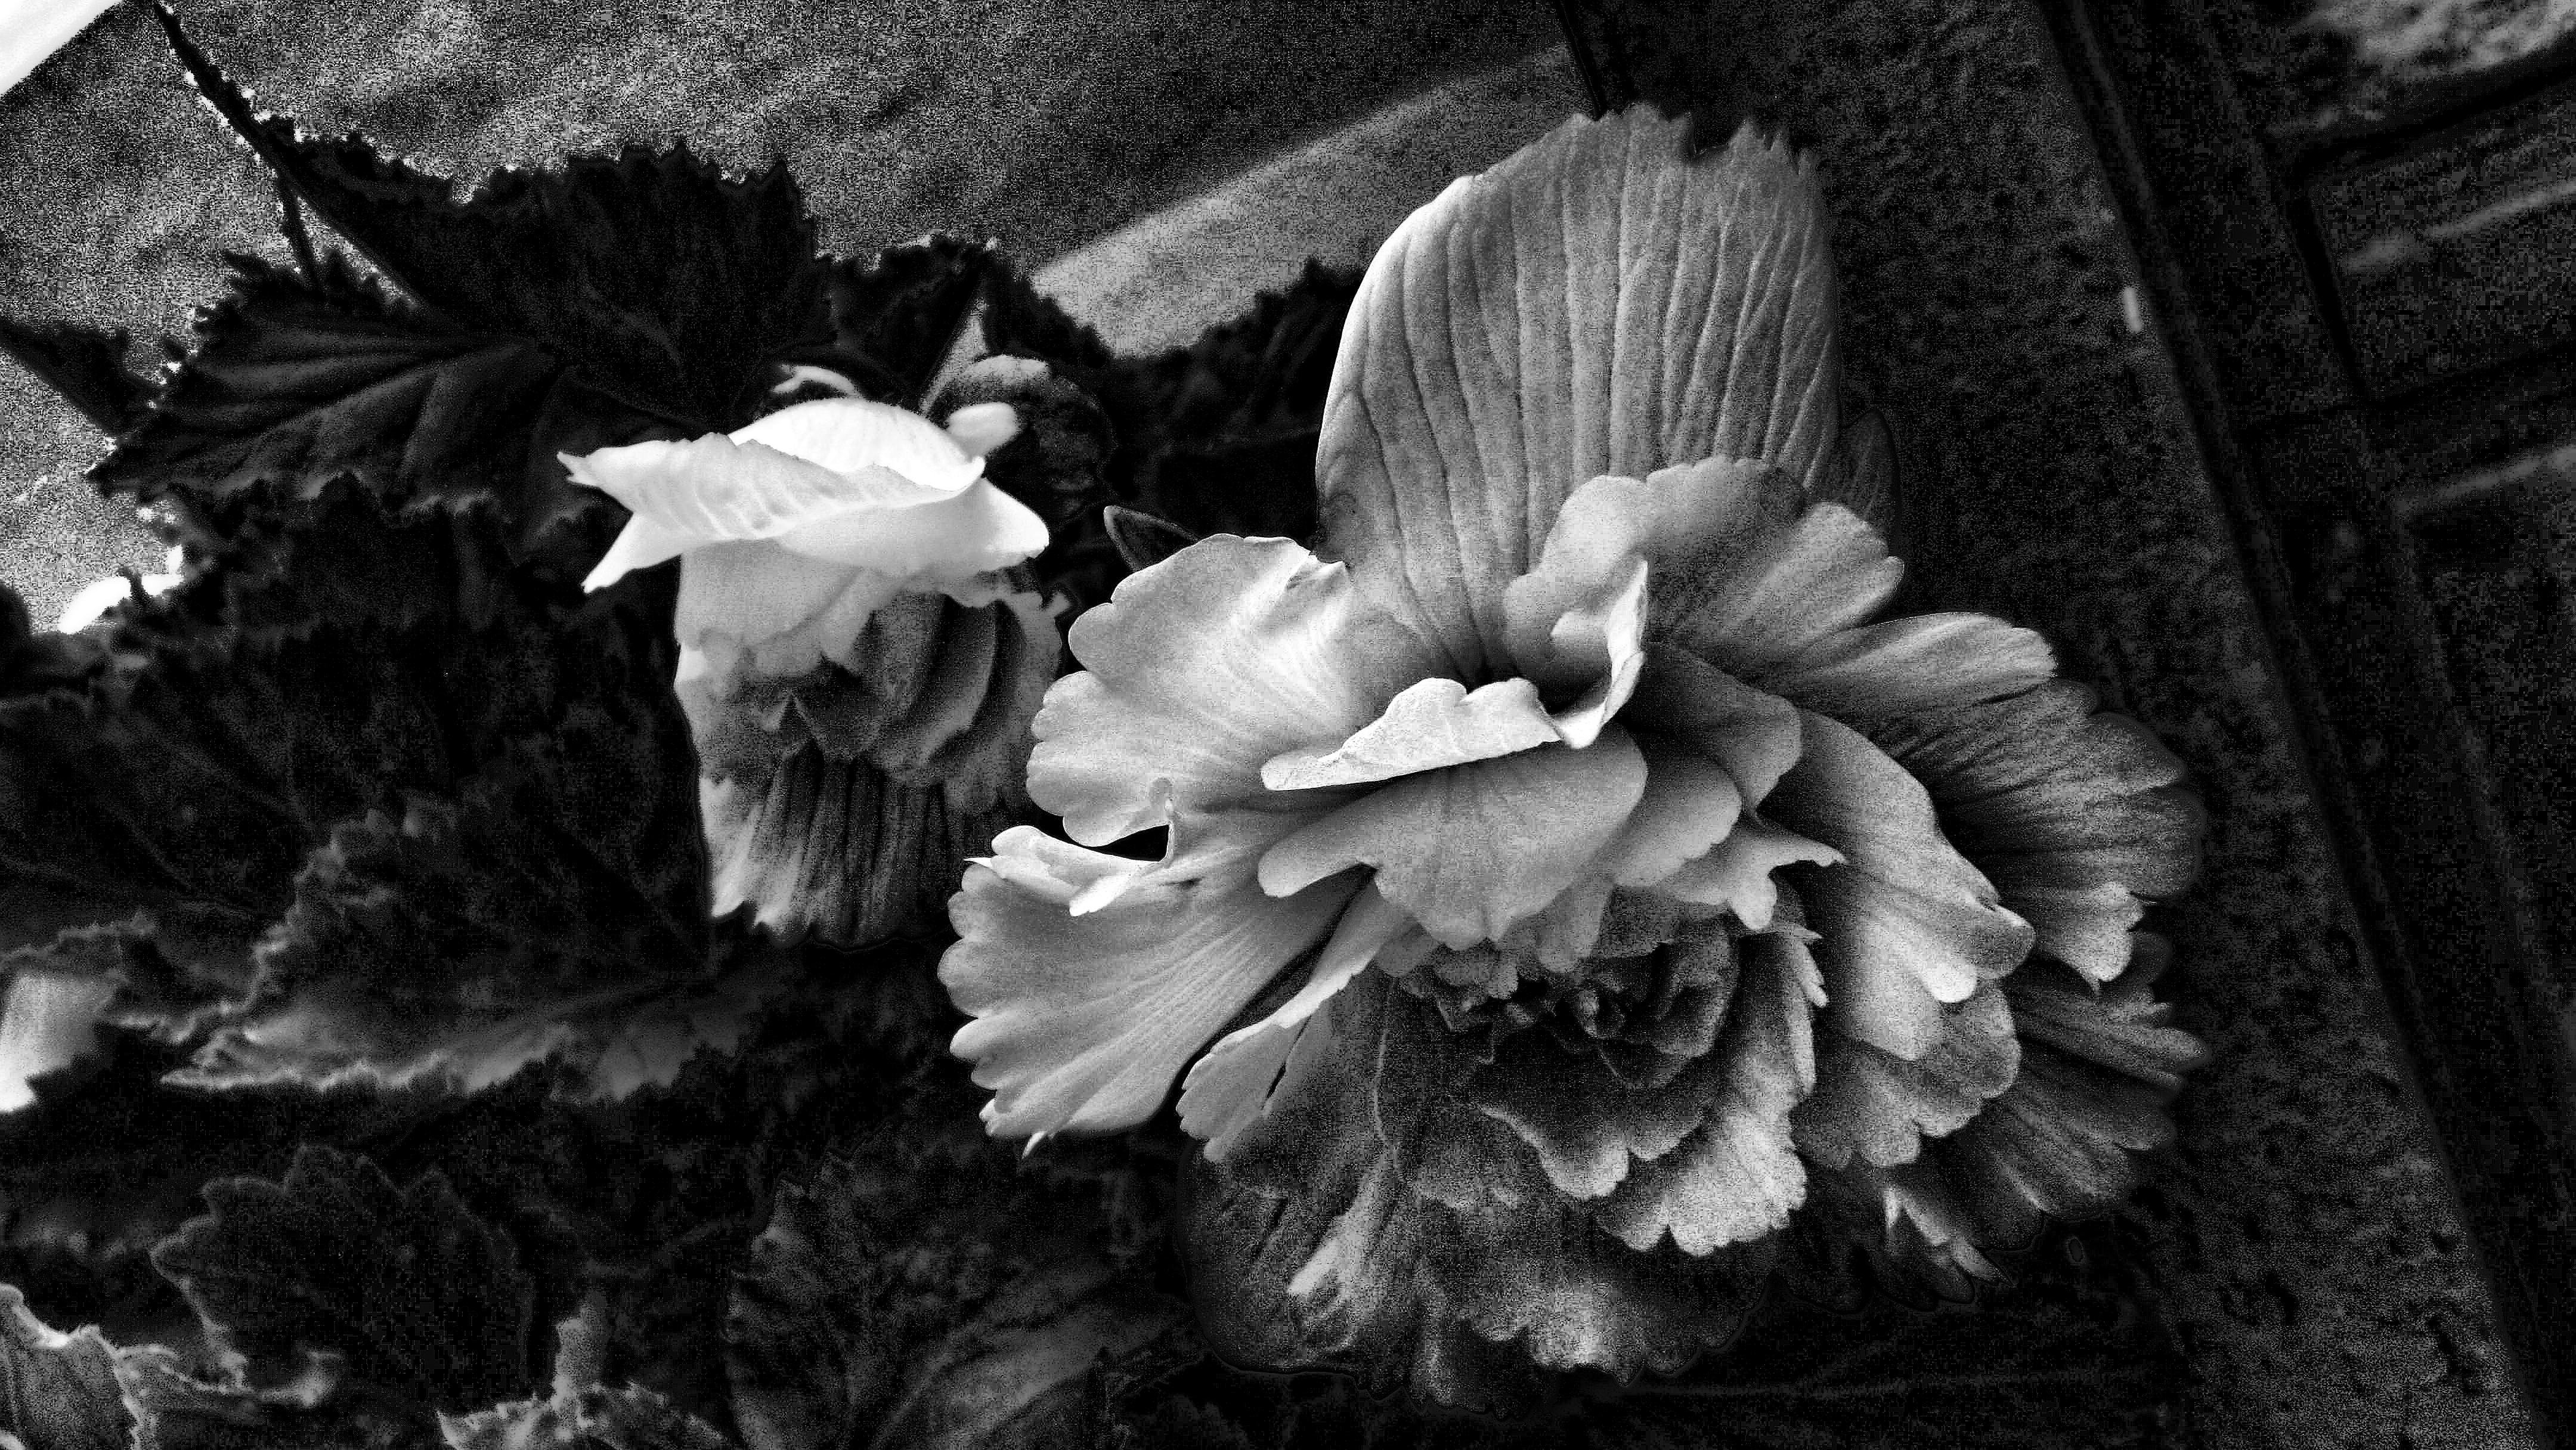
tree, black and white, plant, white, photography, leaf, flower, darkness, botany, black, monochrome, flora, macro photography, flowering plant, still life photography, monochrome photography, land plant